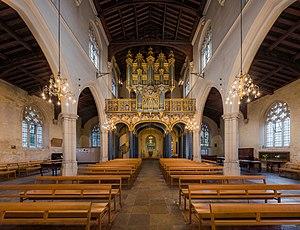
La Toussaint est une fête catholique, célébrée le 1ᵉʳ novembre, au cours de laquelle l’Église catholique latine honore tous les Saints, connus et inconnus.